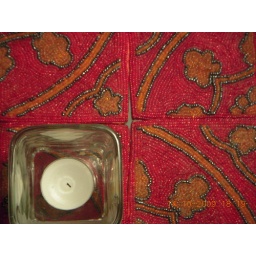
With all the red in the backround it leads your eye to the white candle.